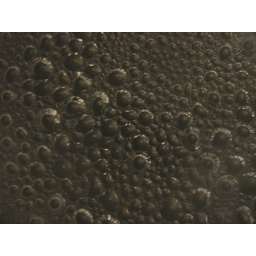
water boiling in a pot just about ready to cook me up some shells and white cheddar.